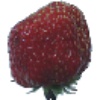
Label: Strawberry Wedge 1